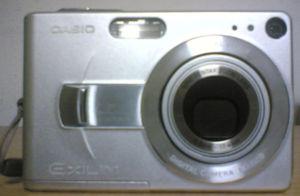
Exilim est une gamme d'appareil photographique numérique de type compact introduite en 2002 par Casio.